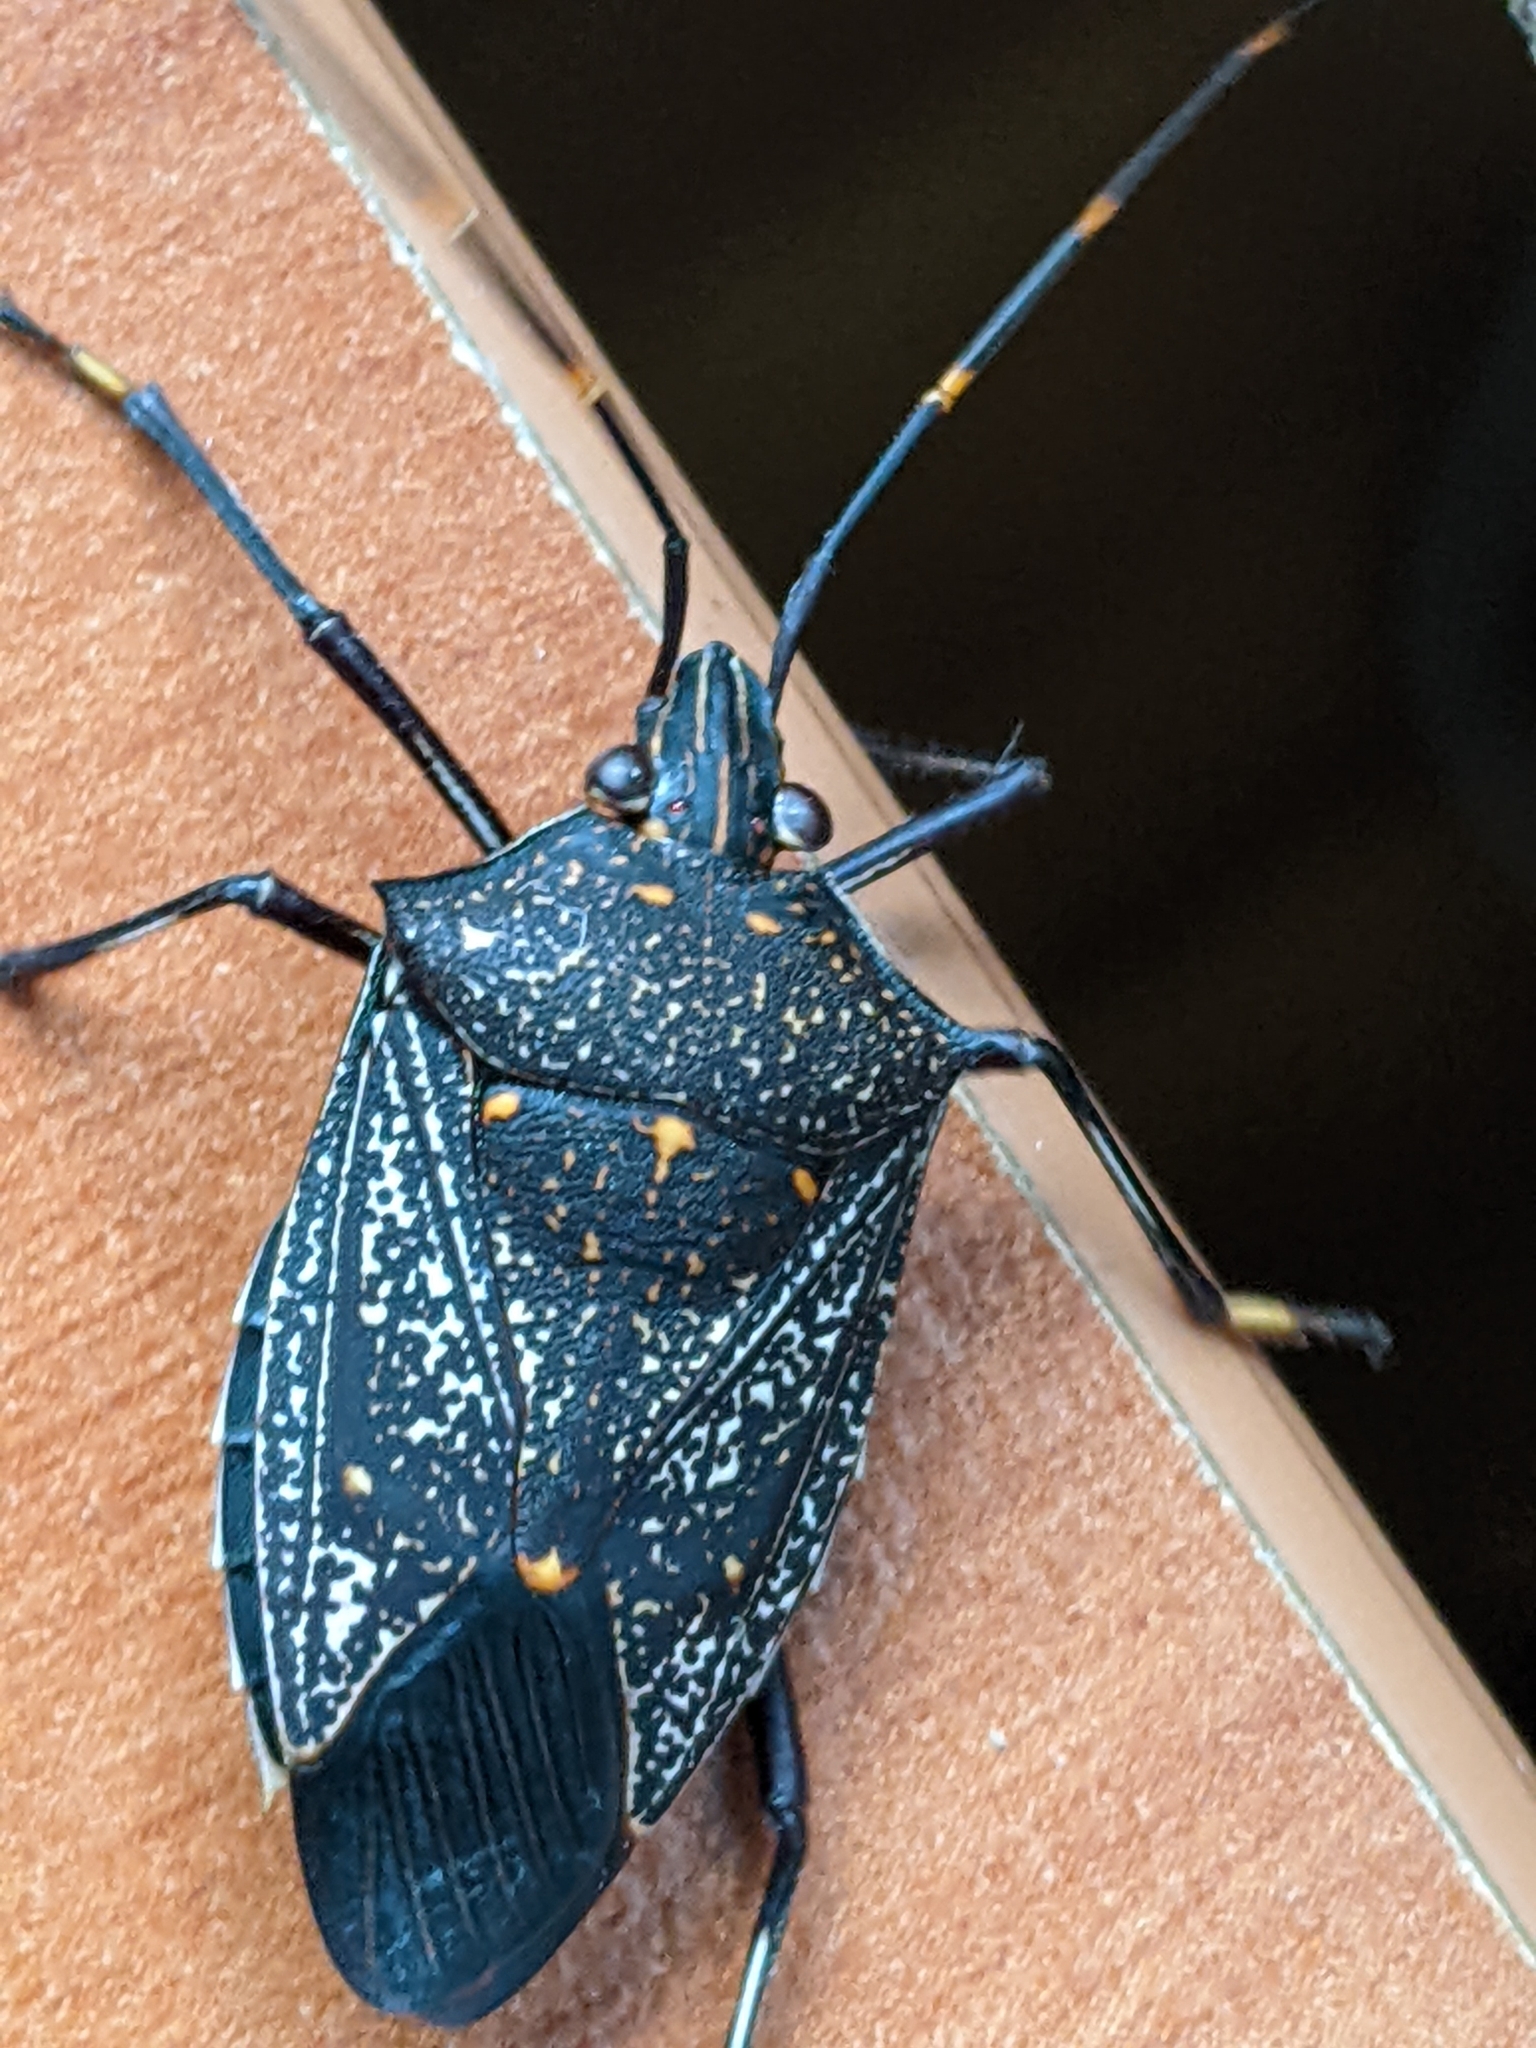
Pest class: stink_bug